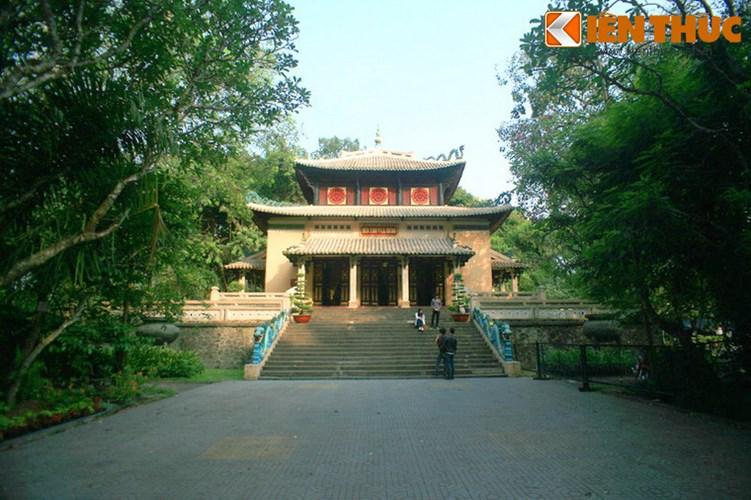
ở trên những bậc thang trước ngôi chùa có sự xuất hiện của một vài người